Art of the United Kingdom

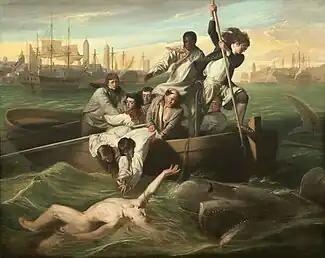
John Singleton Copley, "Watson and the Shark" (1778)

The Society for the encouragement of Arts, Manufactures & Commerce had been founded in 1754, principally to provide a location for exhibitions. In 1761 Reynolds was a leader in founding the rival Society of Artists of Great Britain, where the artists had more control. This continued until 1791, despite the founding of the Royal Academy of Arts in 1768, which immediately became both the most important exhibiting organization and the most important school in London. Reynolds was its first President, holding the office until his death in 1792. His published "Discourses", first delivered to the students, were regarded as the first major writing on art in English, and set out the aspiration for a style to match the classical grandeur of classical sculpture and High Renaissance painting.